Pennadam

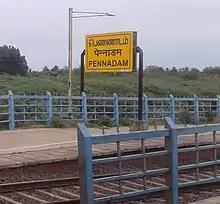
Pennadam Railway Station

Pennadam (Pen Aavu Kadam) is a panchayat town in Cuddalore district in the Indian state of Tamil Nadu.